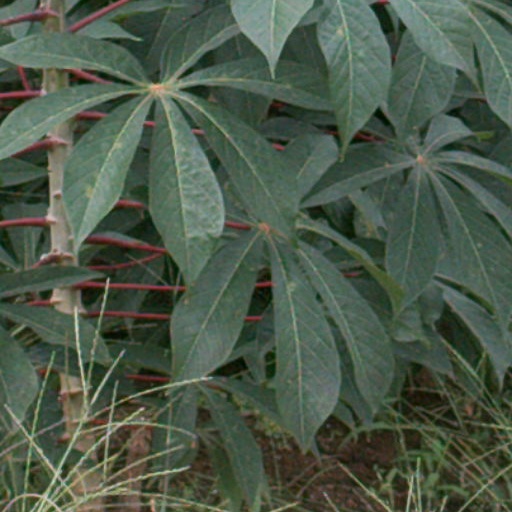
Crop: cassava